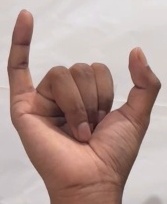
ASL sign: Y